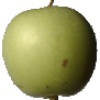
Label: apple_granny_smith